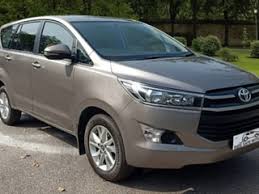
Label: noambulance